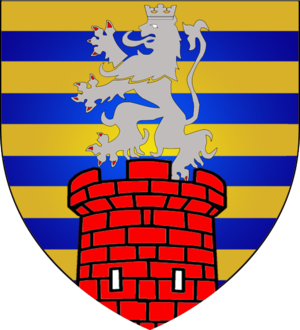
Armoiries de la commune de Diekirch (Luxembourg)
Diekirch est une ville luxembourgeoise et le chef-lieu de la commune et du canton portant le même nom.
Cet article présente la liste des villes du Luxembourg, par ordre alphabétique. Bien qu'étant des villes, elles ne constituent pas des espaces urbains et bien que techniquement leur statut soit différent de celui des communes, la différence est inexistante dans la pratique. De plus, à l'exception d'Esch-sur-Alzette, Differdange, Dudelange et Luxembourg-ville, elles sont pour la plupart des communes de moins de 10 000 habitants.
Vendelin Jurion, né le 4 juin 1806 à Bitburg et mort le 10 février 1892, est un juriste et homme politique luxembourgeois.